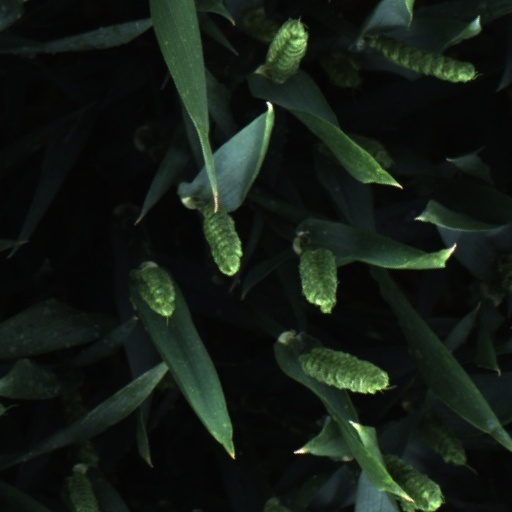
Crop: wheat